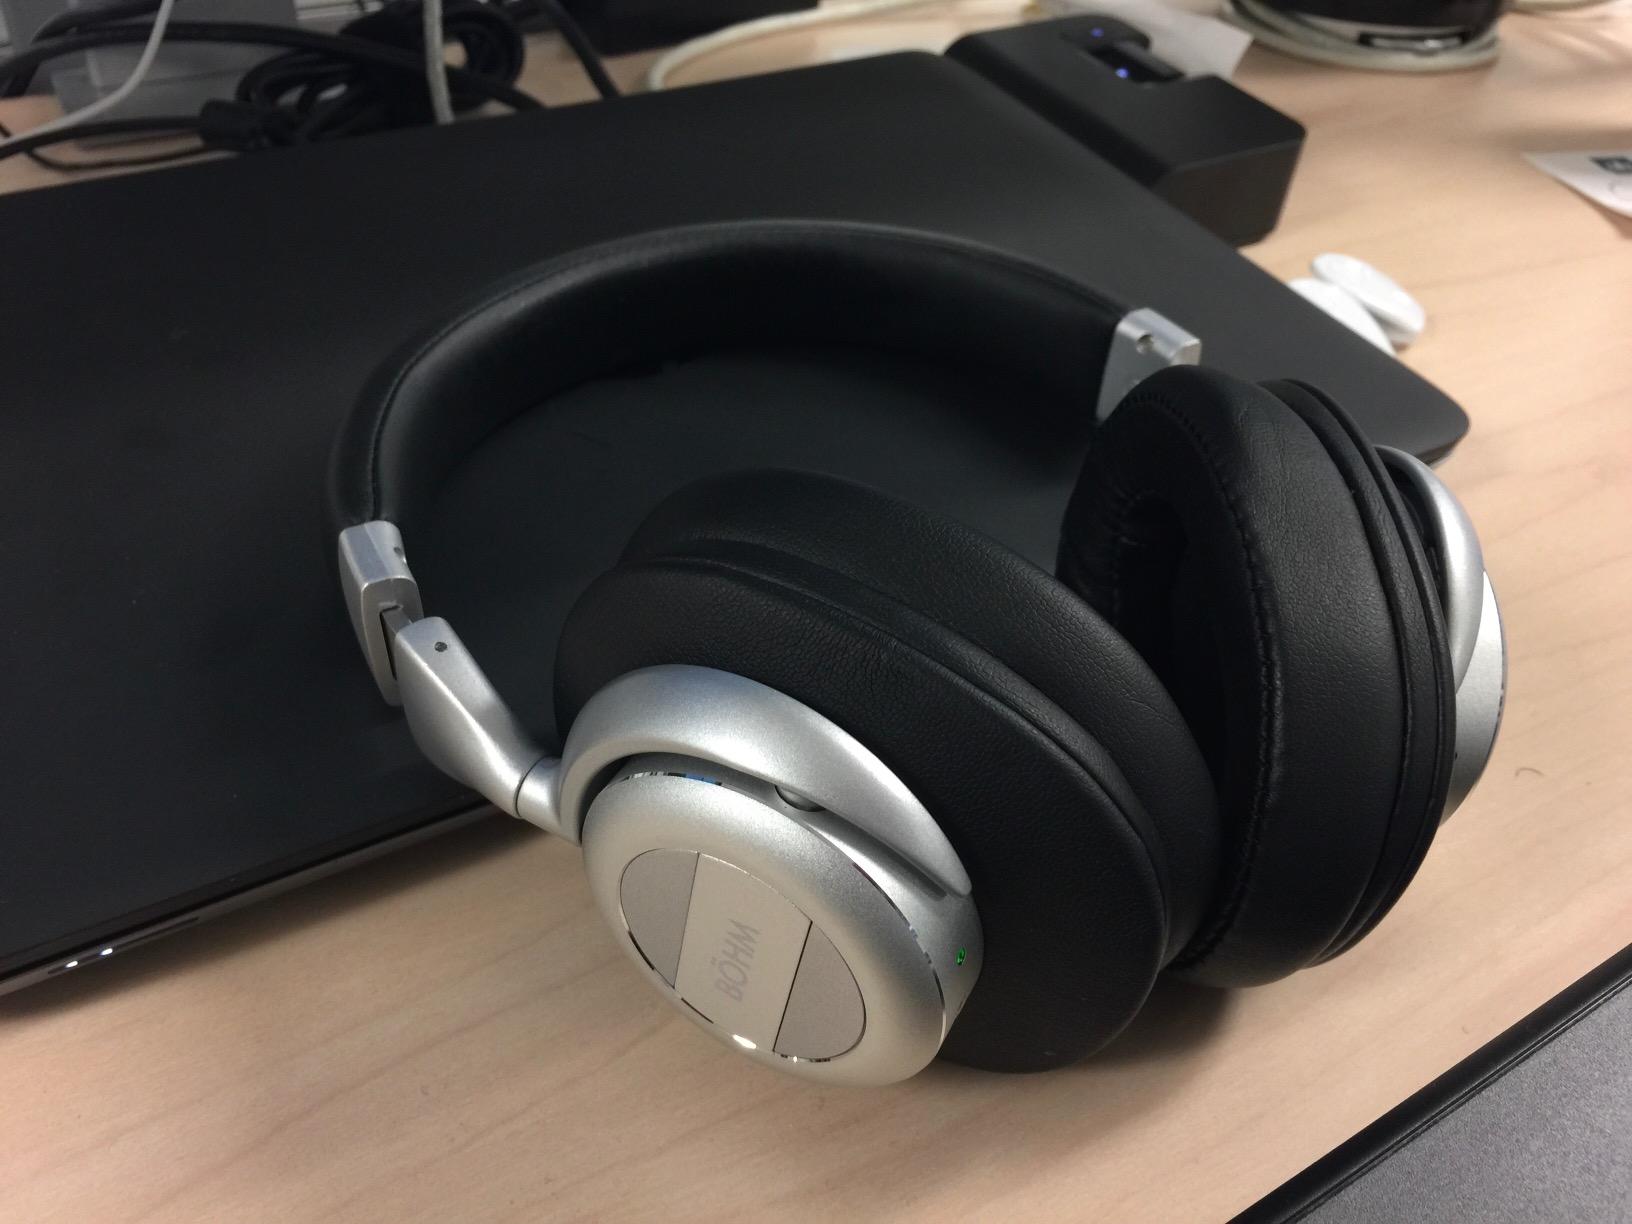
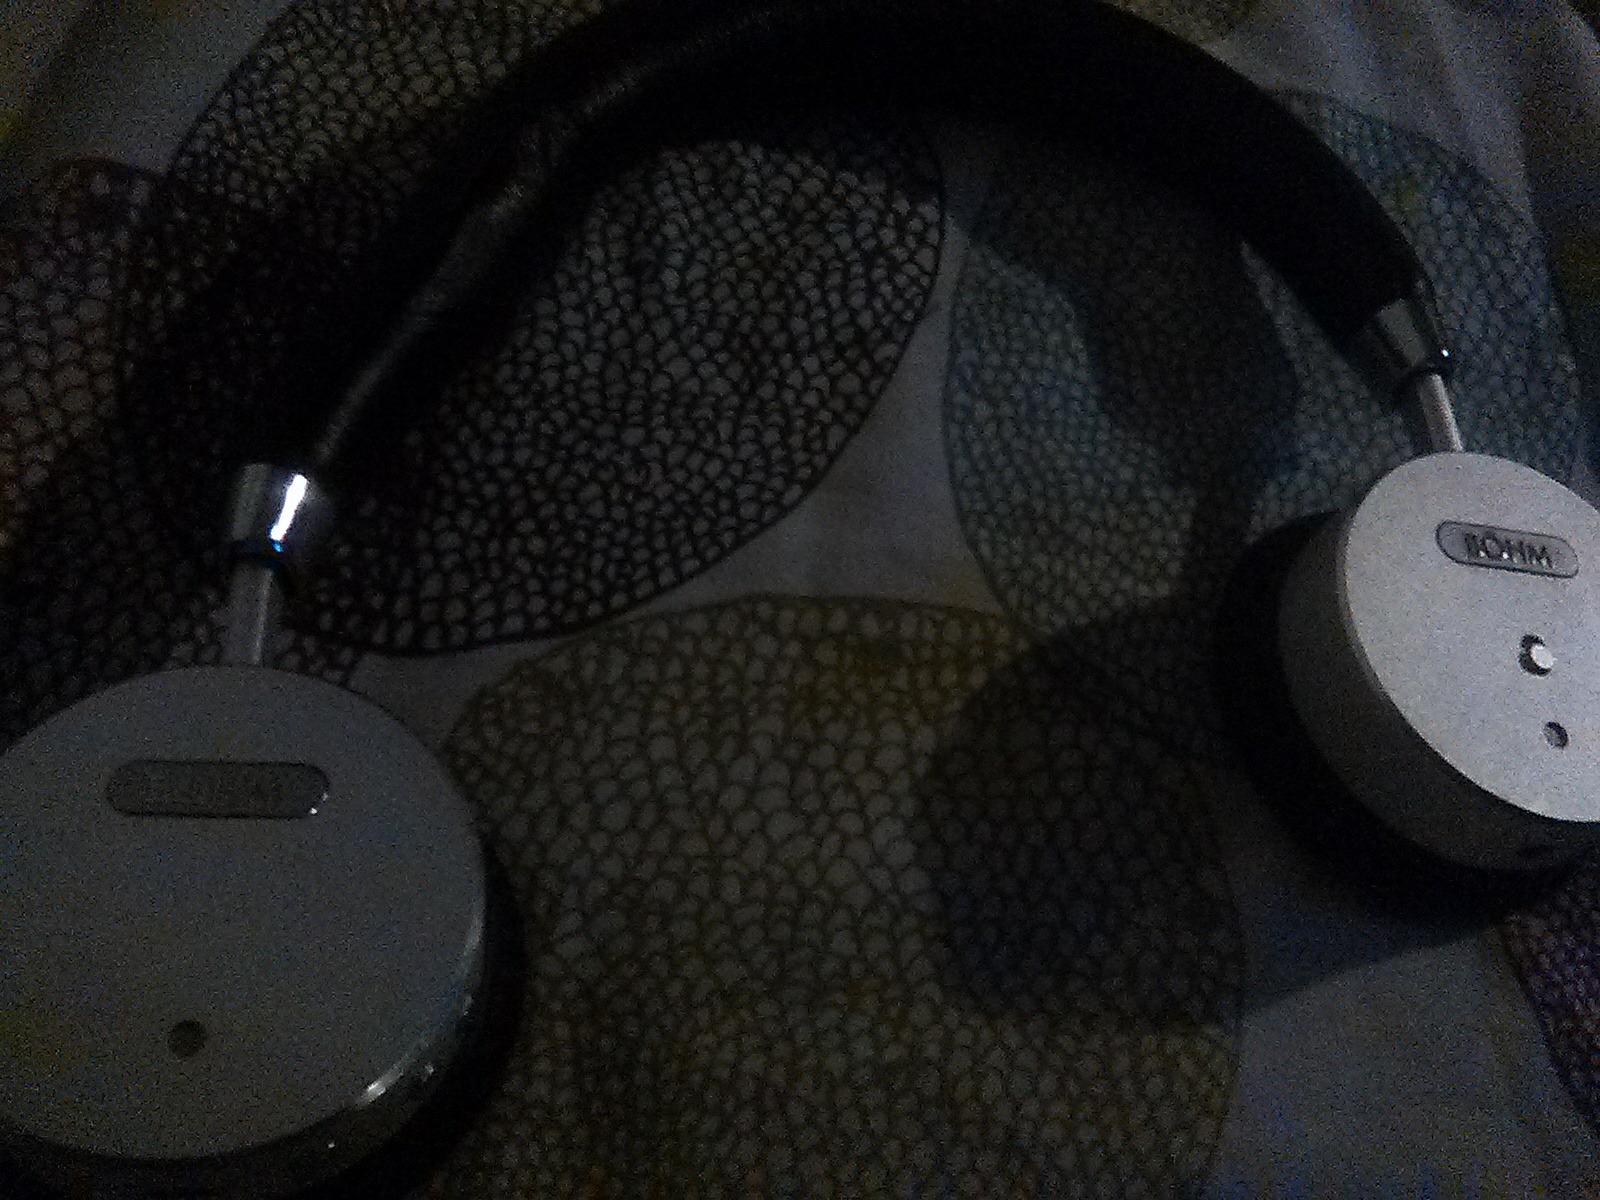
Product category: headphones
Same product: no